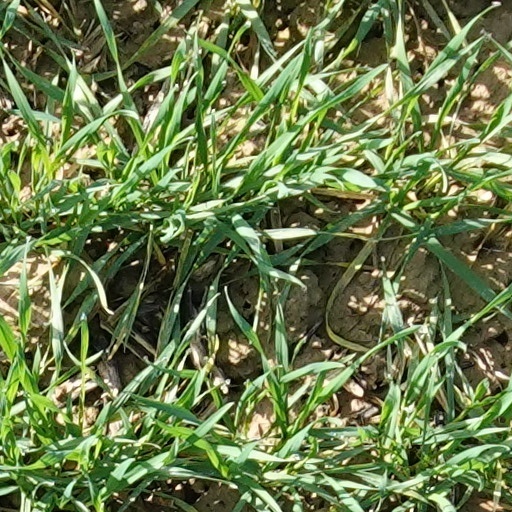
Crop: wheat